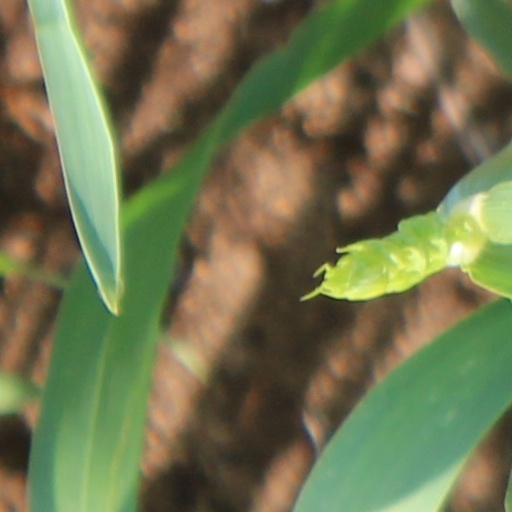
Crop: wheat